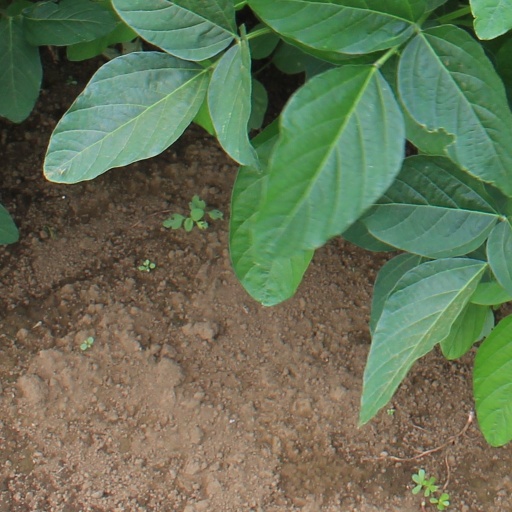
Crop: soybean